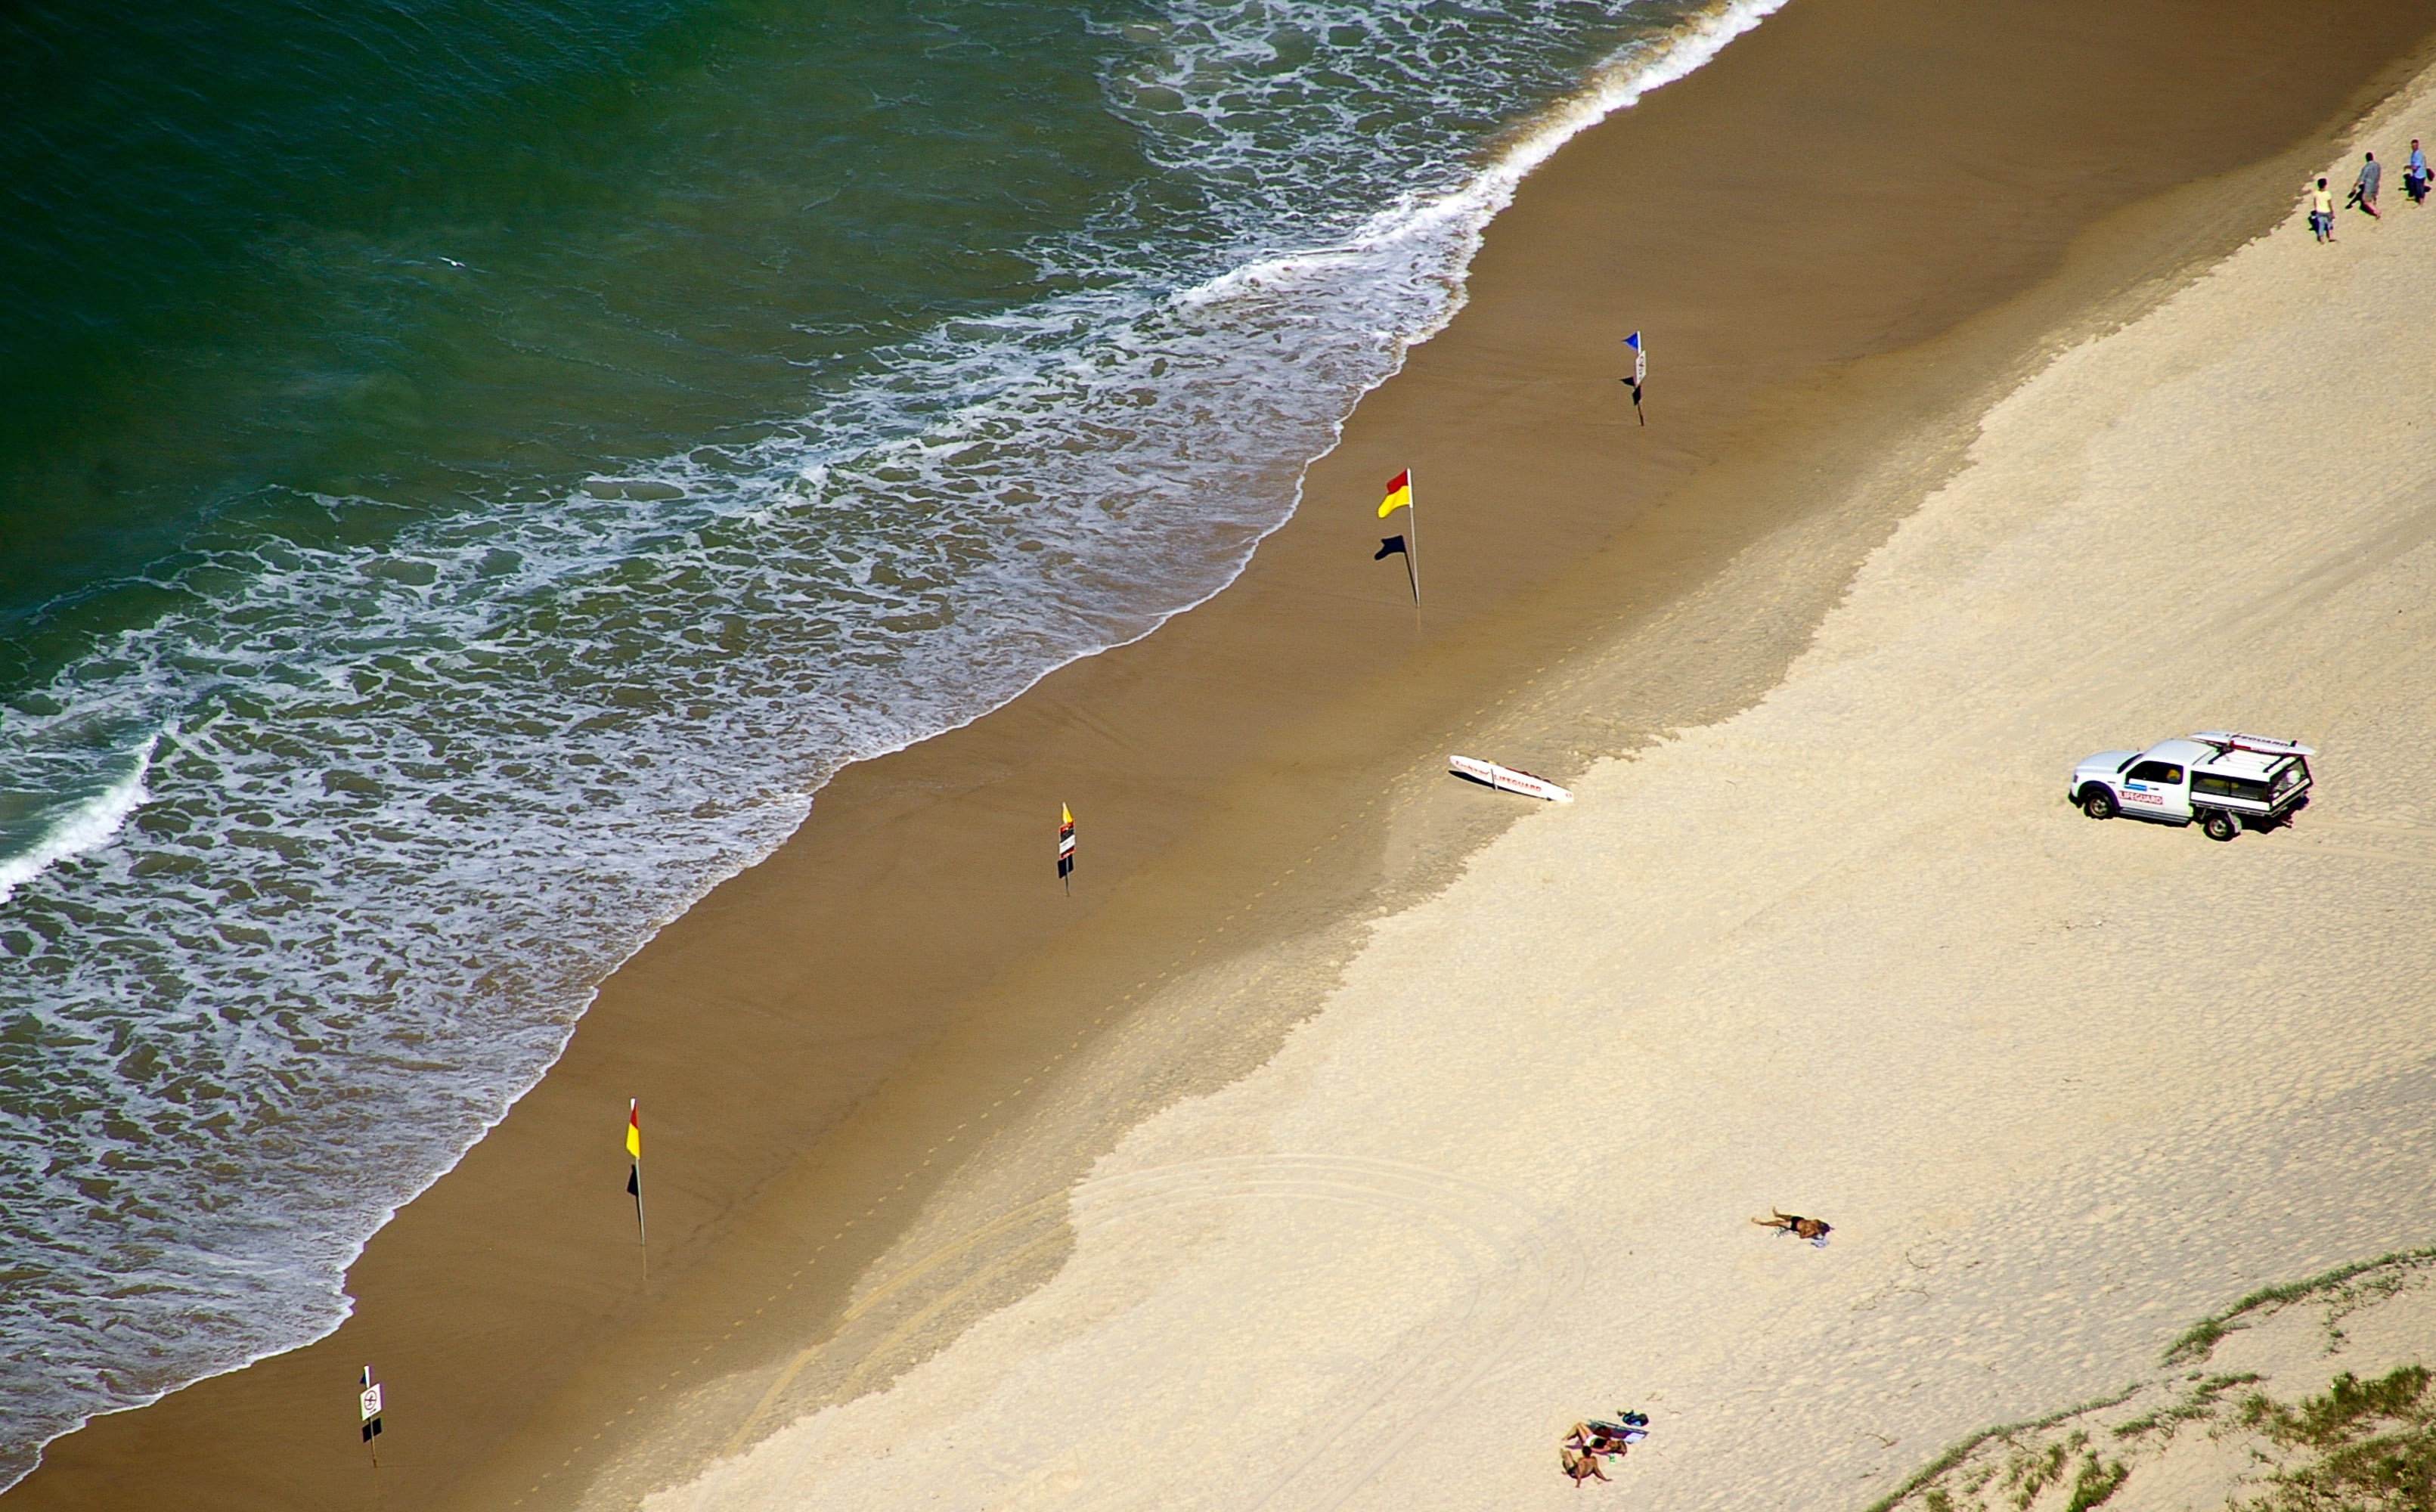
beach, sea, coast, water, sand, ocean, wave, shoreline, extreme sport, aerial, terrain, body of water, australia, holidays, boating, queensland, swimmers, life guard, gold coast, atmosphere of earth, sun bather